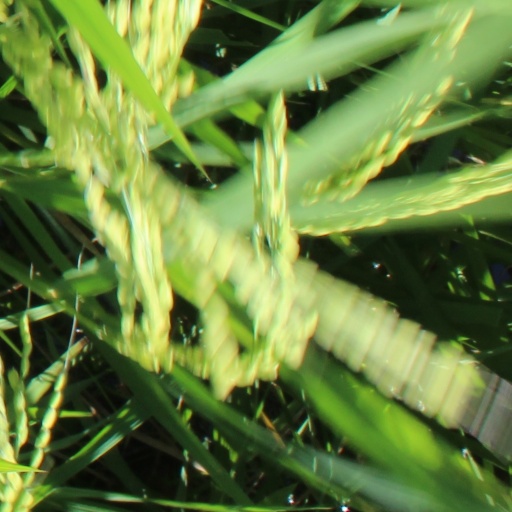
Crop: rice